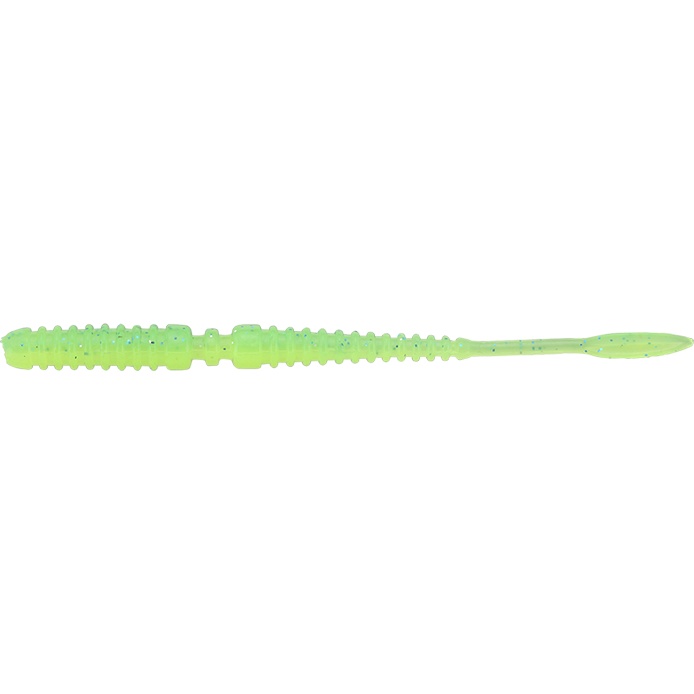
Vierme Jackall Peke Ring SCG 6.8cm 8buc/plic
Vierme Jackall Peke Ring SCG 6.8cm 8buc/plicProiectat inițial pentru pescuitul în porturi și terasamente este un mare punct punct de atracție în marea de plancton și pești de momeală. Prevăzut cu striații puțin adânci rezistența apei pe recuperare apei este redusă și în timp ce coada șerpuiește ca la un adevărat vierme.„Gâtuirea” din mijlocul corpului face ca năluca să fie flexibilă. În același timp, datorită dimensiunii puteți înțepa chiar și stavridul în timpul activității sale reduse, unde aspirația pe momeală este slabă.PEKE RING - culori atent selectate care au fost dezvoltate cu atenție la detalii, cantitatea de glitter și strălucirea acestuia.O nervuri superficiale și un corp subțire care oferă o senzație rafinată pe recuperare chiar și în condiții de maree timpurie.PEKE RING - adâncimea nervurilor și volumul corpului sunt clare.Prin dezvoltarea a două dimensiuni de 2,2”/ 2,7”, este posibil să vă descurcați în diverse situații și alegând dimensiunea stavriduluiSpecificatii:Tip nălucă: SoftModel nălucă: ViermeLungime: 2,7inch cmCuloare: Silhuethe Chartreuse / GreenAmbalaj: 8 buc./plic
Brand: In Carlig
Category: Sporting Goods > Outdoor Recreation > Fishing > Fishing Tackle > Fishing Baits & Lures > Artificial Soft Plastic Baits